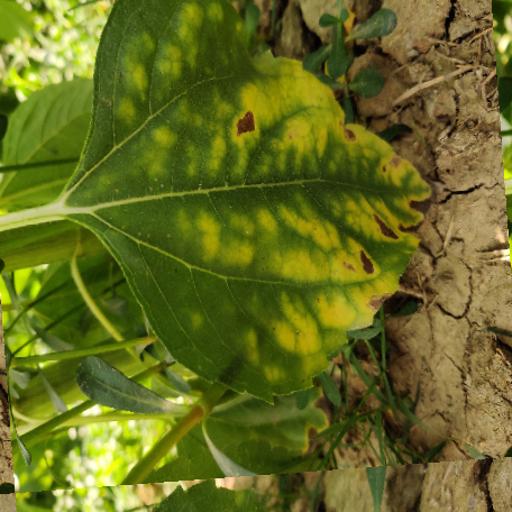
Label: Downy_mildew